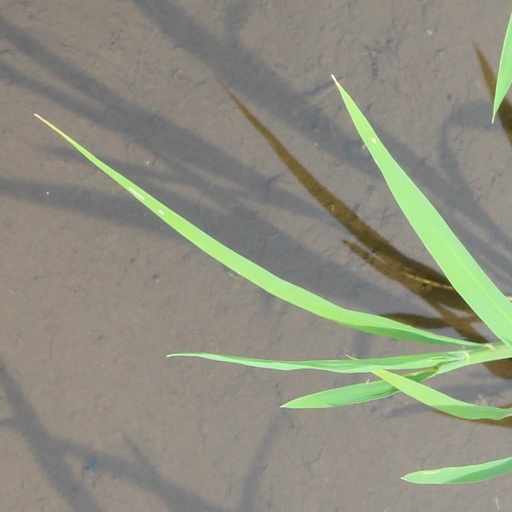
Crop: rice